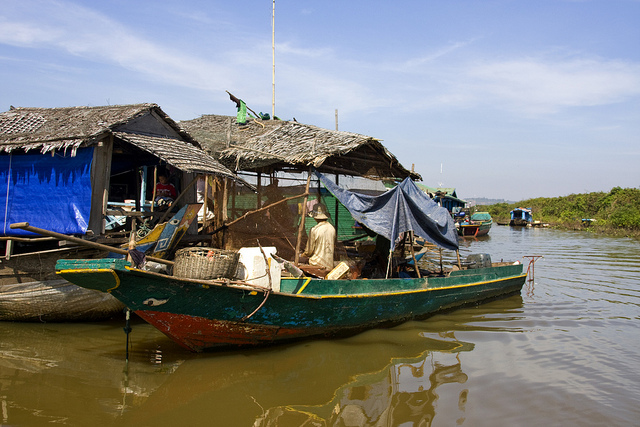
A boat that is next to a small hut.

A man on a green boat in murky waters.

A person and a small boat in the water.

a boat sits docked at some huts

there is a long boat that is in the water